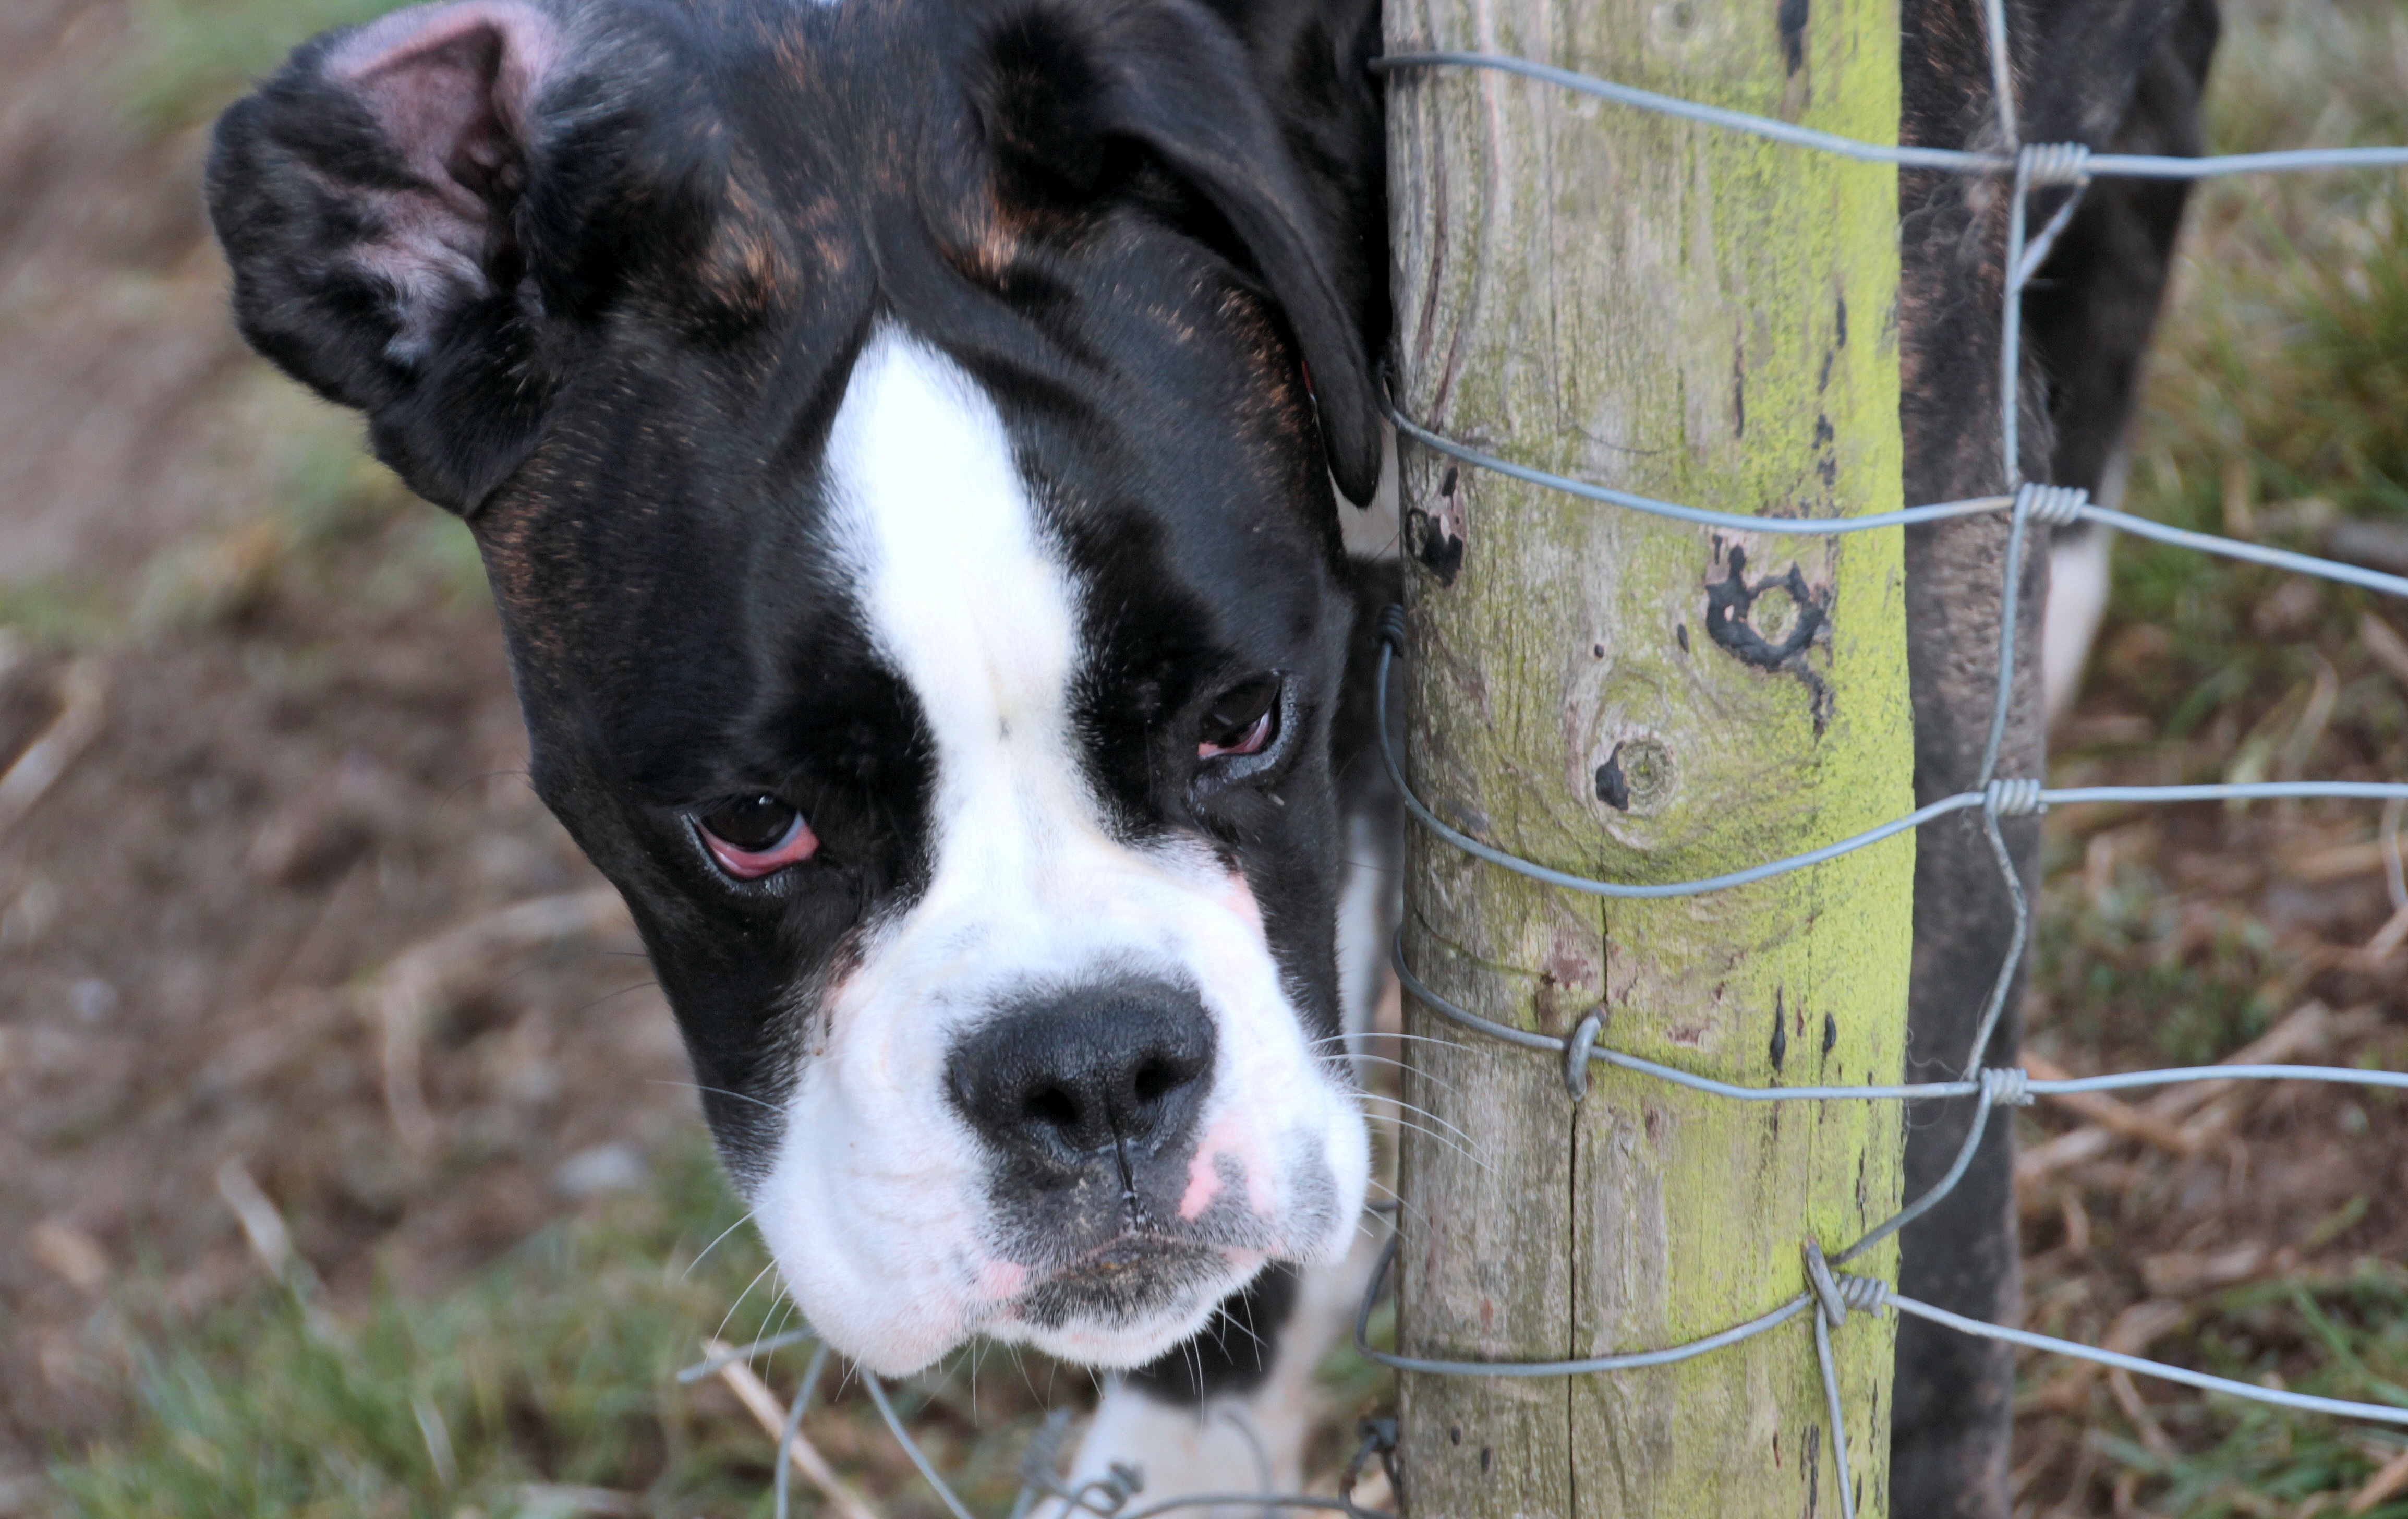
black and white, puppy, dog, animal, pet, mammal, boxer, vertebrate, curious, dog breed, dog look, boston terrier, old english bulldog, dog like mammal, olde english bulldogge, american bulldog